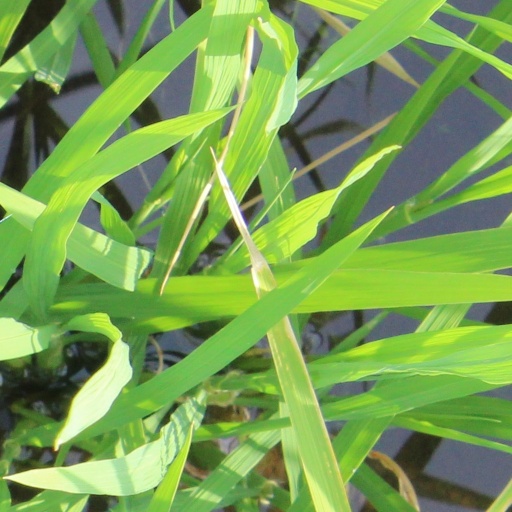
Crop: rice